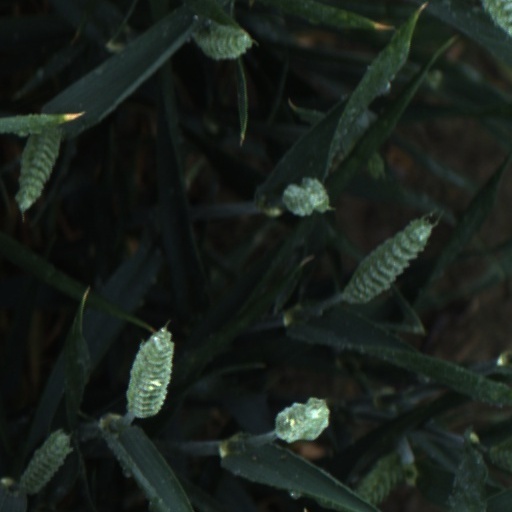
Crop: wheat